Teltow and Magdeburg Wars

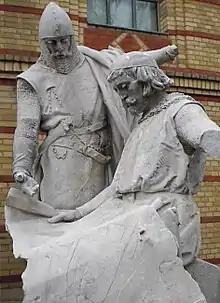
John I, Margrave of Brandenburg (sitting) and Otto III, Margrave of Brandenburg.

The Teltow and Magdeburg Wars were fought between 1239 and 1245 over possession of Barnim and Teltow in the present-day federal German state of Brandenburg. They took place in the 13th century during the course of the Eastern German Expansion. The opposing sides during the armed conflict, which took place on two fronts simultaneously, were: